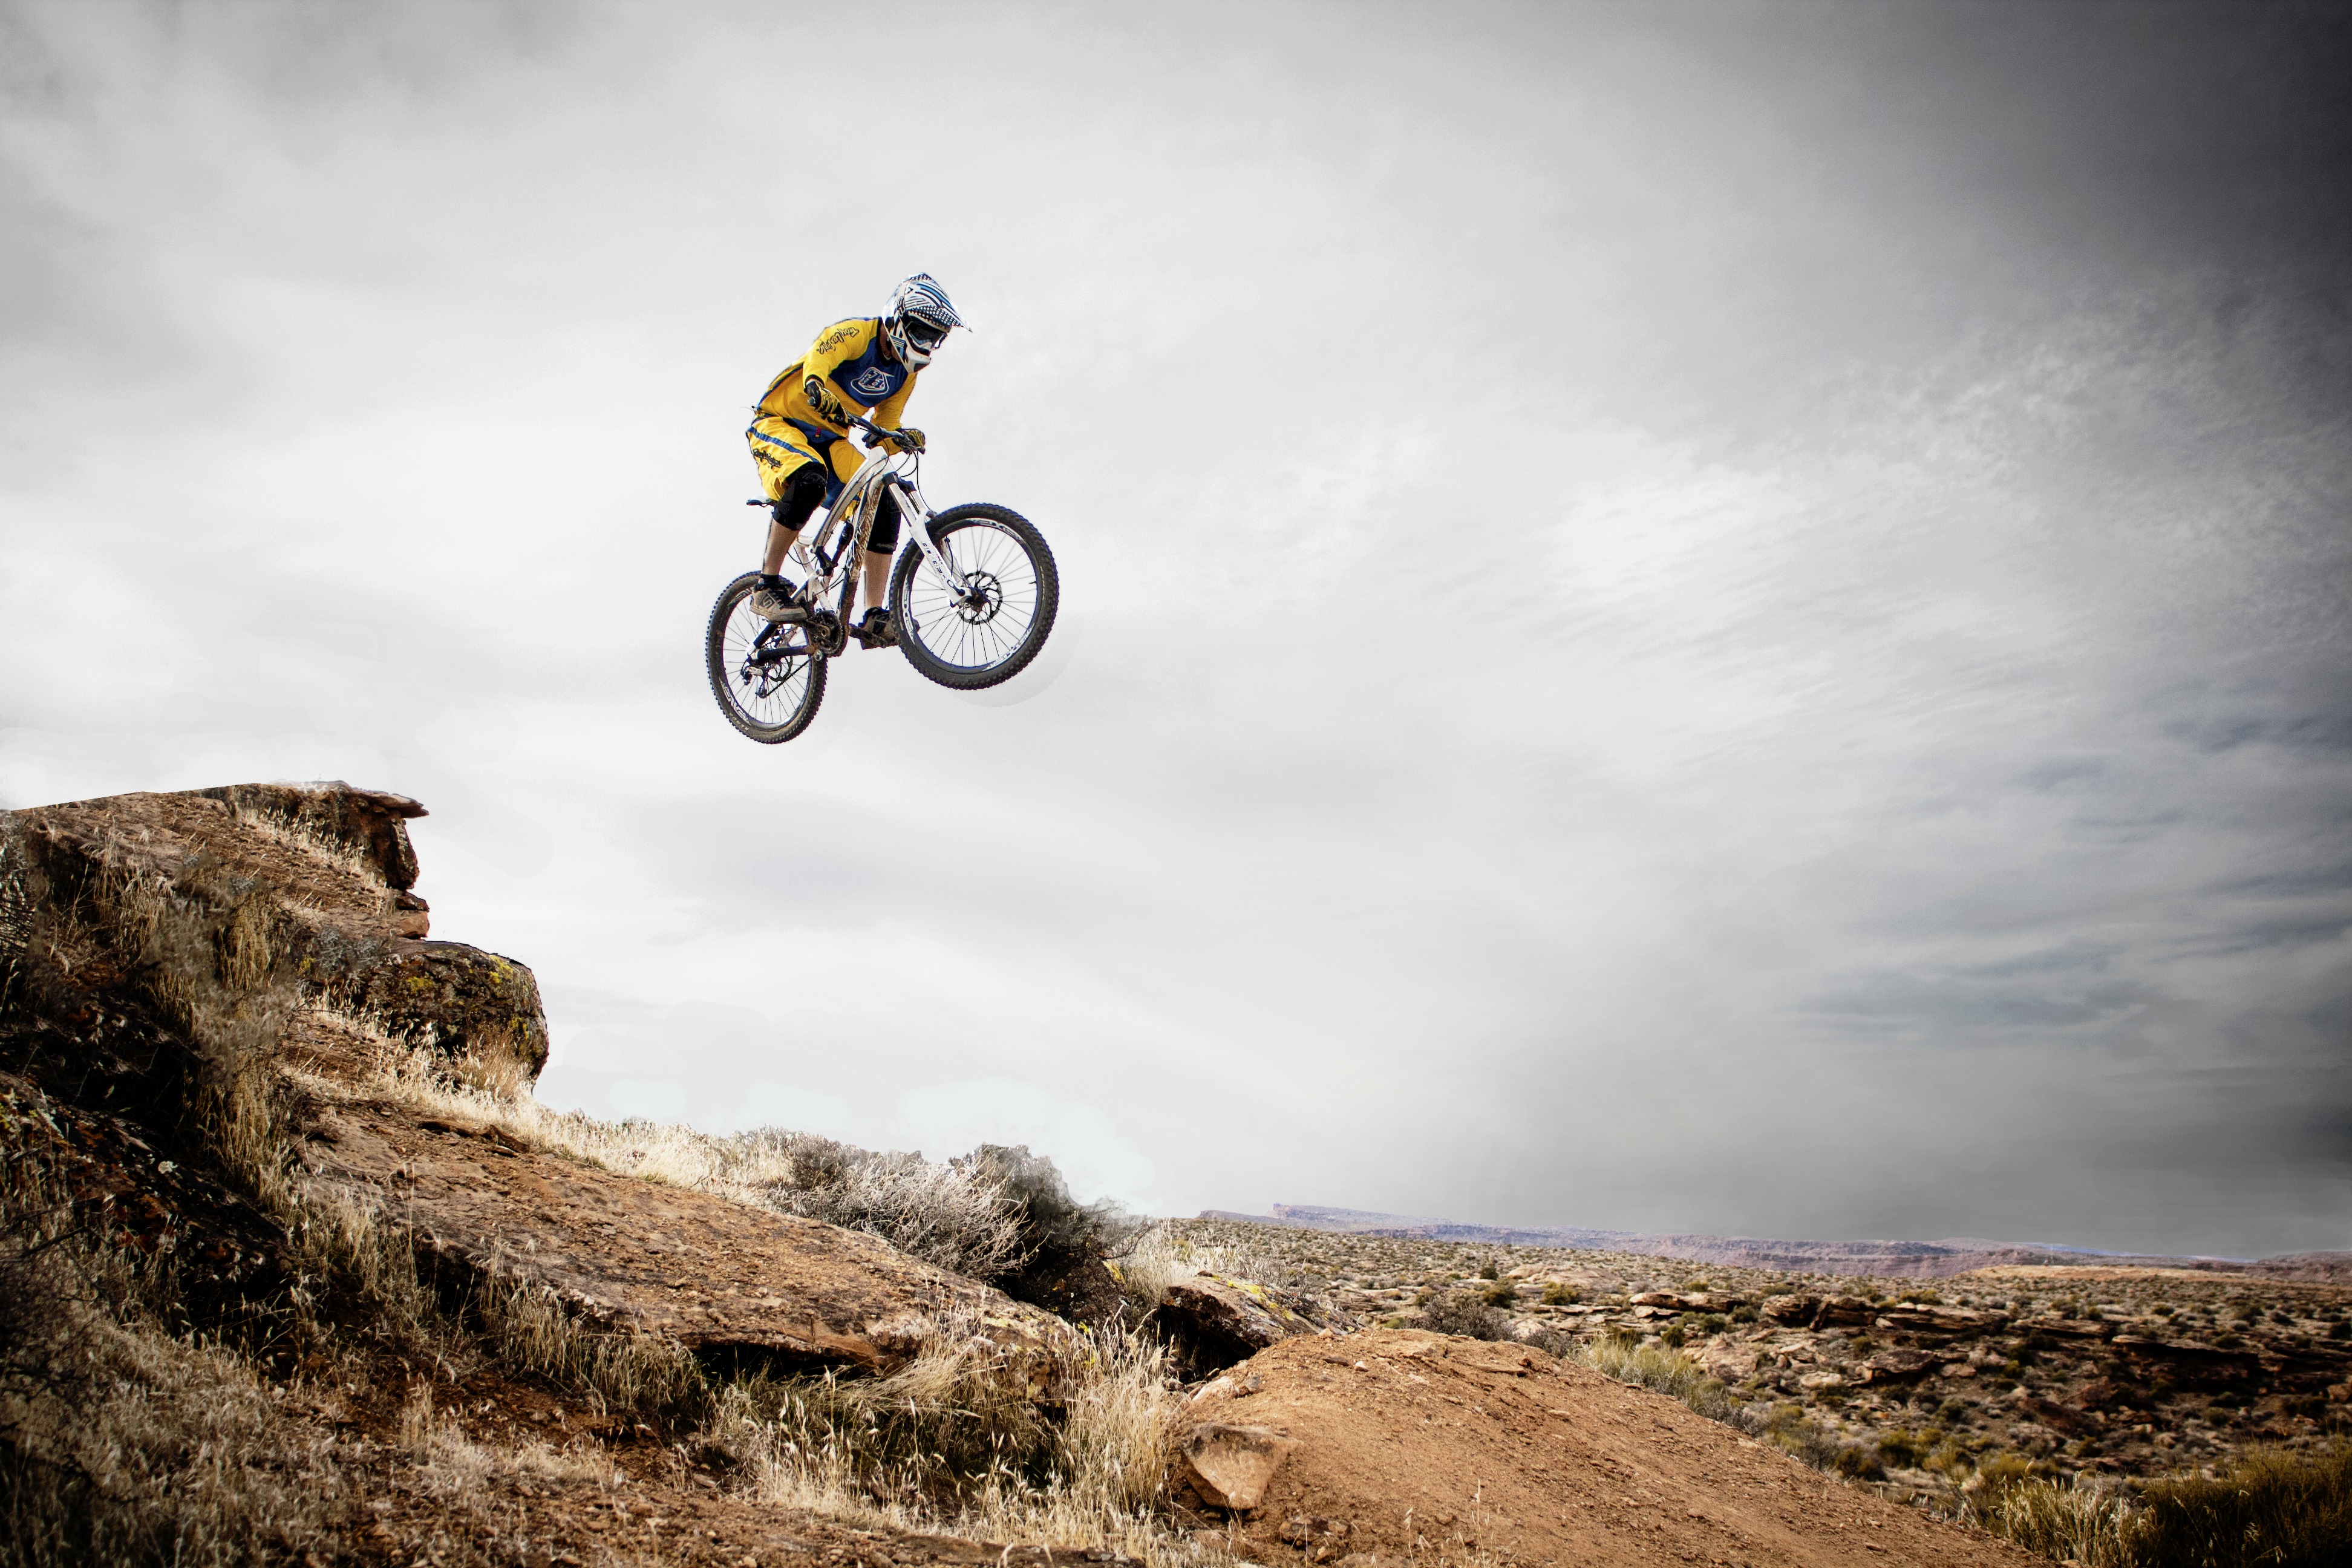
landscape, nature, person, mountain, sky, sport, countryside, desert, bicycle, bike, country, jump, jumping, rider, vehicle, action, rocky, leap, extreme sport, thrill, sports equipment, mountain bike, rocks, cycling, outside, clouds, sports, utah, biking, racing, leaping, freeride, exciting, excitement, mountain biking, thrilling, atmosphere of earth, cycle sport, downhill mountain biking, bicycle motocross, free riding